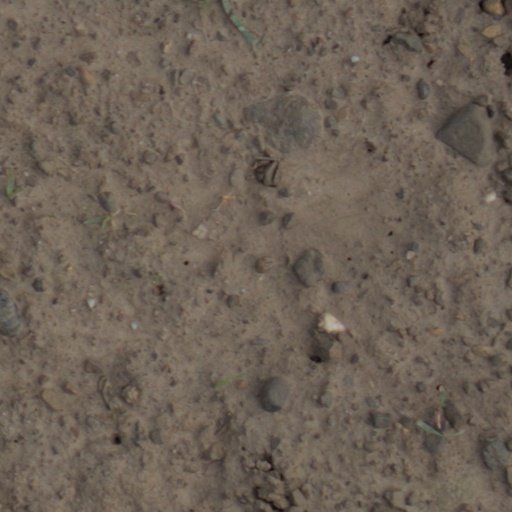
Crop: wheat